Southernmost glacial mass in Europe

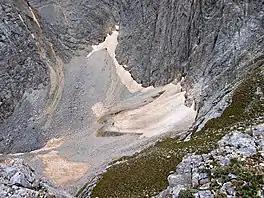
Snezhnika glacieret in July 2012

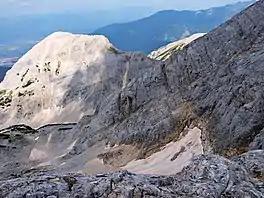
The Banski Suhodol Glacier in July 2012

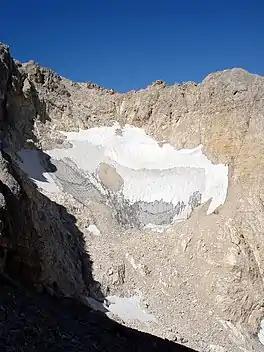
"Il Calderone” as seen in July 2007

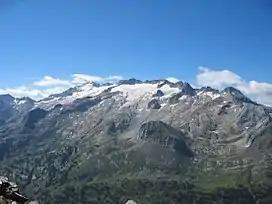
North face of Aneto with the glacier

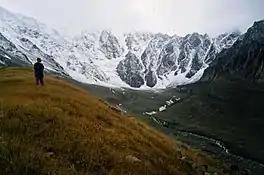
Kolka Glacier in 2001

1. Mount Bazardüzü northeast slope glaciers (41°13′28″), Greater Caucasus, Russia/Azerbaijan